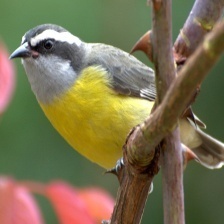
Species: BANANAQUIT
Scientific name: COEREBA FLAVEOLA